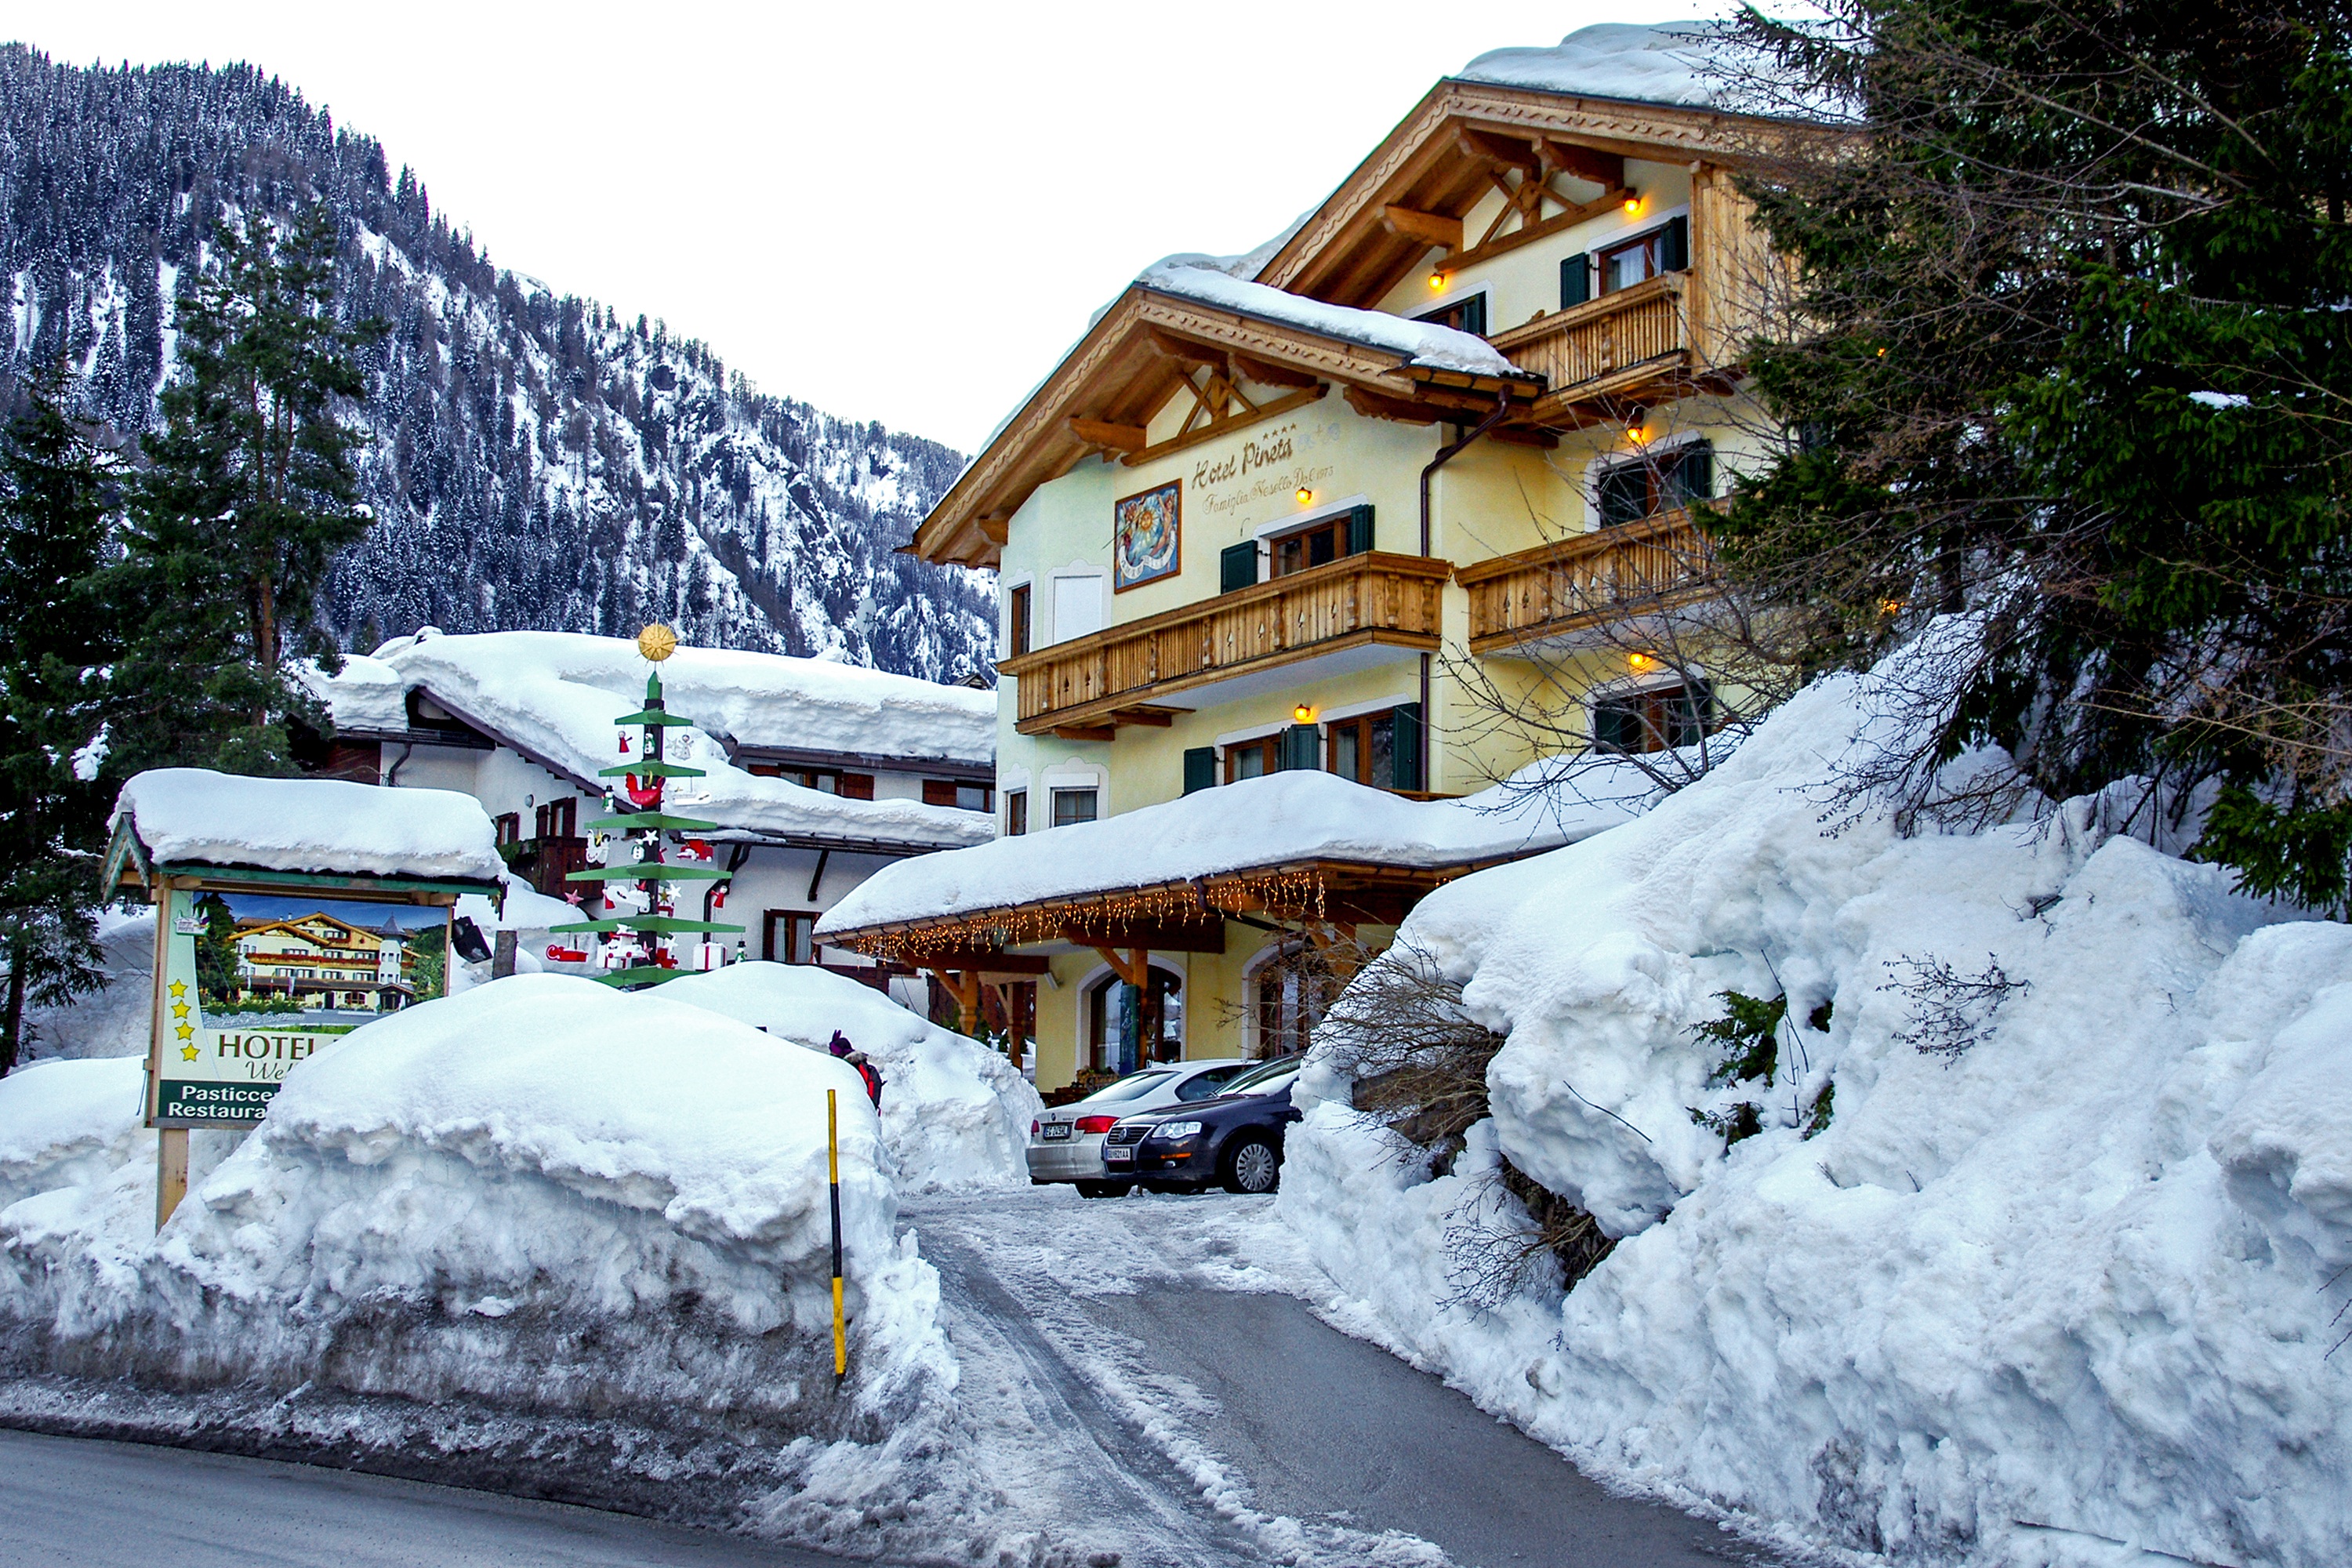
mountain, snow, cold, winter, white, mountain range, weather, italy, skiing, season, winter landscape, resort, alps, veneto, sci, dolomites, belluno, marmolada, geological phenomenon, dolomiti superski, rocca pietore, pinewood pastry hotel